Elasmosaurus

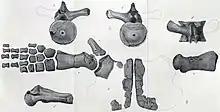
Remains of "E. haasti" (now "Mauisaurus haasti")

Cope discovered another elasmosaurid skeleton in 1876. He named it as a new species, "E.serpentinus", in 1877, and differentiated it by the lack of compression in the rear neck vertebrae, the presence of few sessile ribs among the first few dorsals, and the presence of "weak angles" below the front tail vertebrae. Cope had also discovered another large skeleton that bore great resemblance to the known remains of "E.orientalis" from the black shale of the "Cretaceous bed No.4"; he excavated it with the help of George B. Cledenning and Capt. Nicholas Buesen. In 1943 Welles removed "E.serpentinus" from "Elasmosaurus", and placed it in a new genus, "Hydralmosaurus". Subsequently, all "Hydralmosaurus" specimens were moved to "Styxosaurus" in 2016, rendering the former a "nomen dubium". Williston published a figure of another "E. serpentinus" specimen in 1914; Elmer Riggs formally described it in 1939. Welles moved this specimen to the new genus and species "Alzadasaurus riggsi" in 1943. Kenneth Carpenter reassigned it to "Thalassomedon haningtoni" in 1999; Sachs, Johan Lindgren, and Benjamin Kear noted that the remains represented a juvenile and were significantly distorted, and preferred to retain it as a "nomen dubium" in 2016.